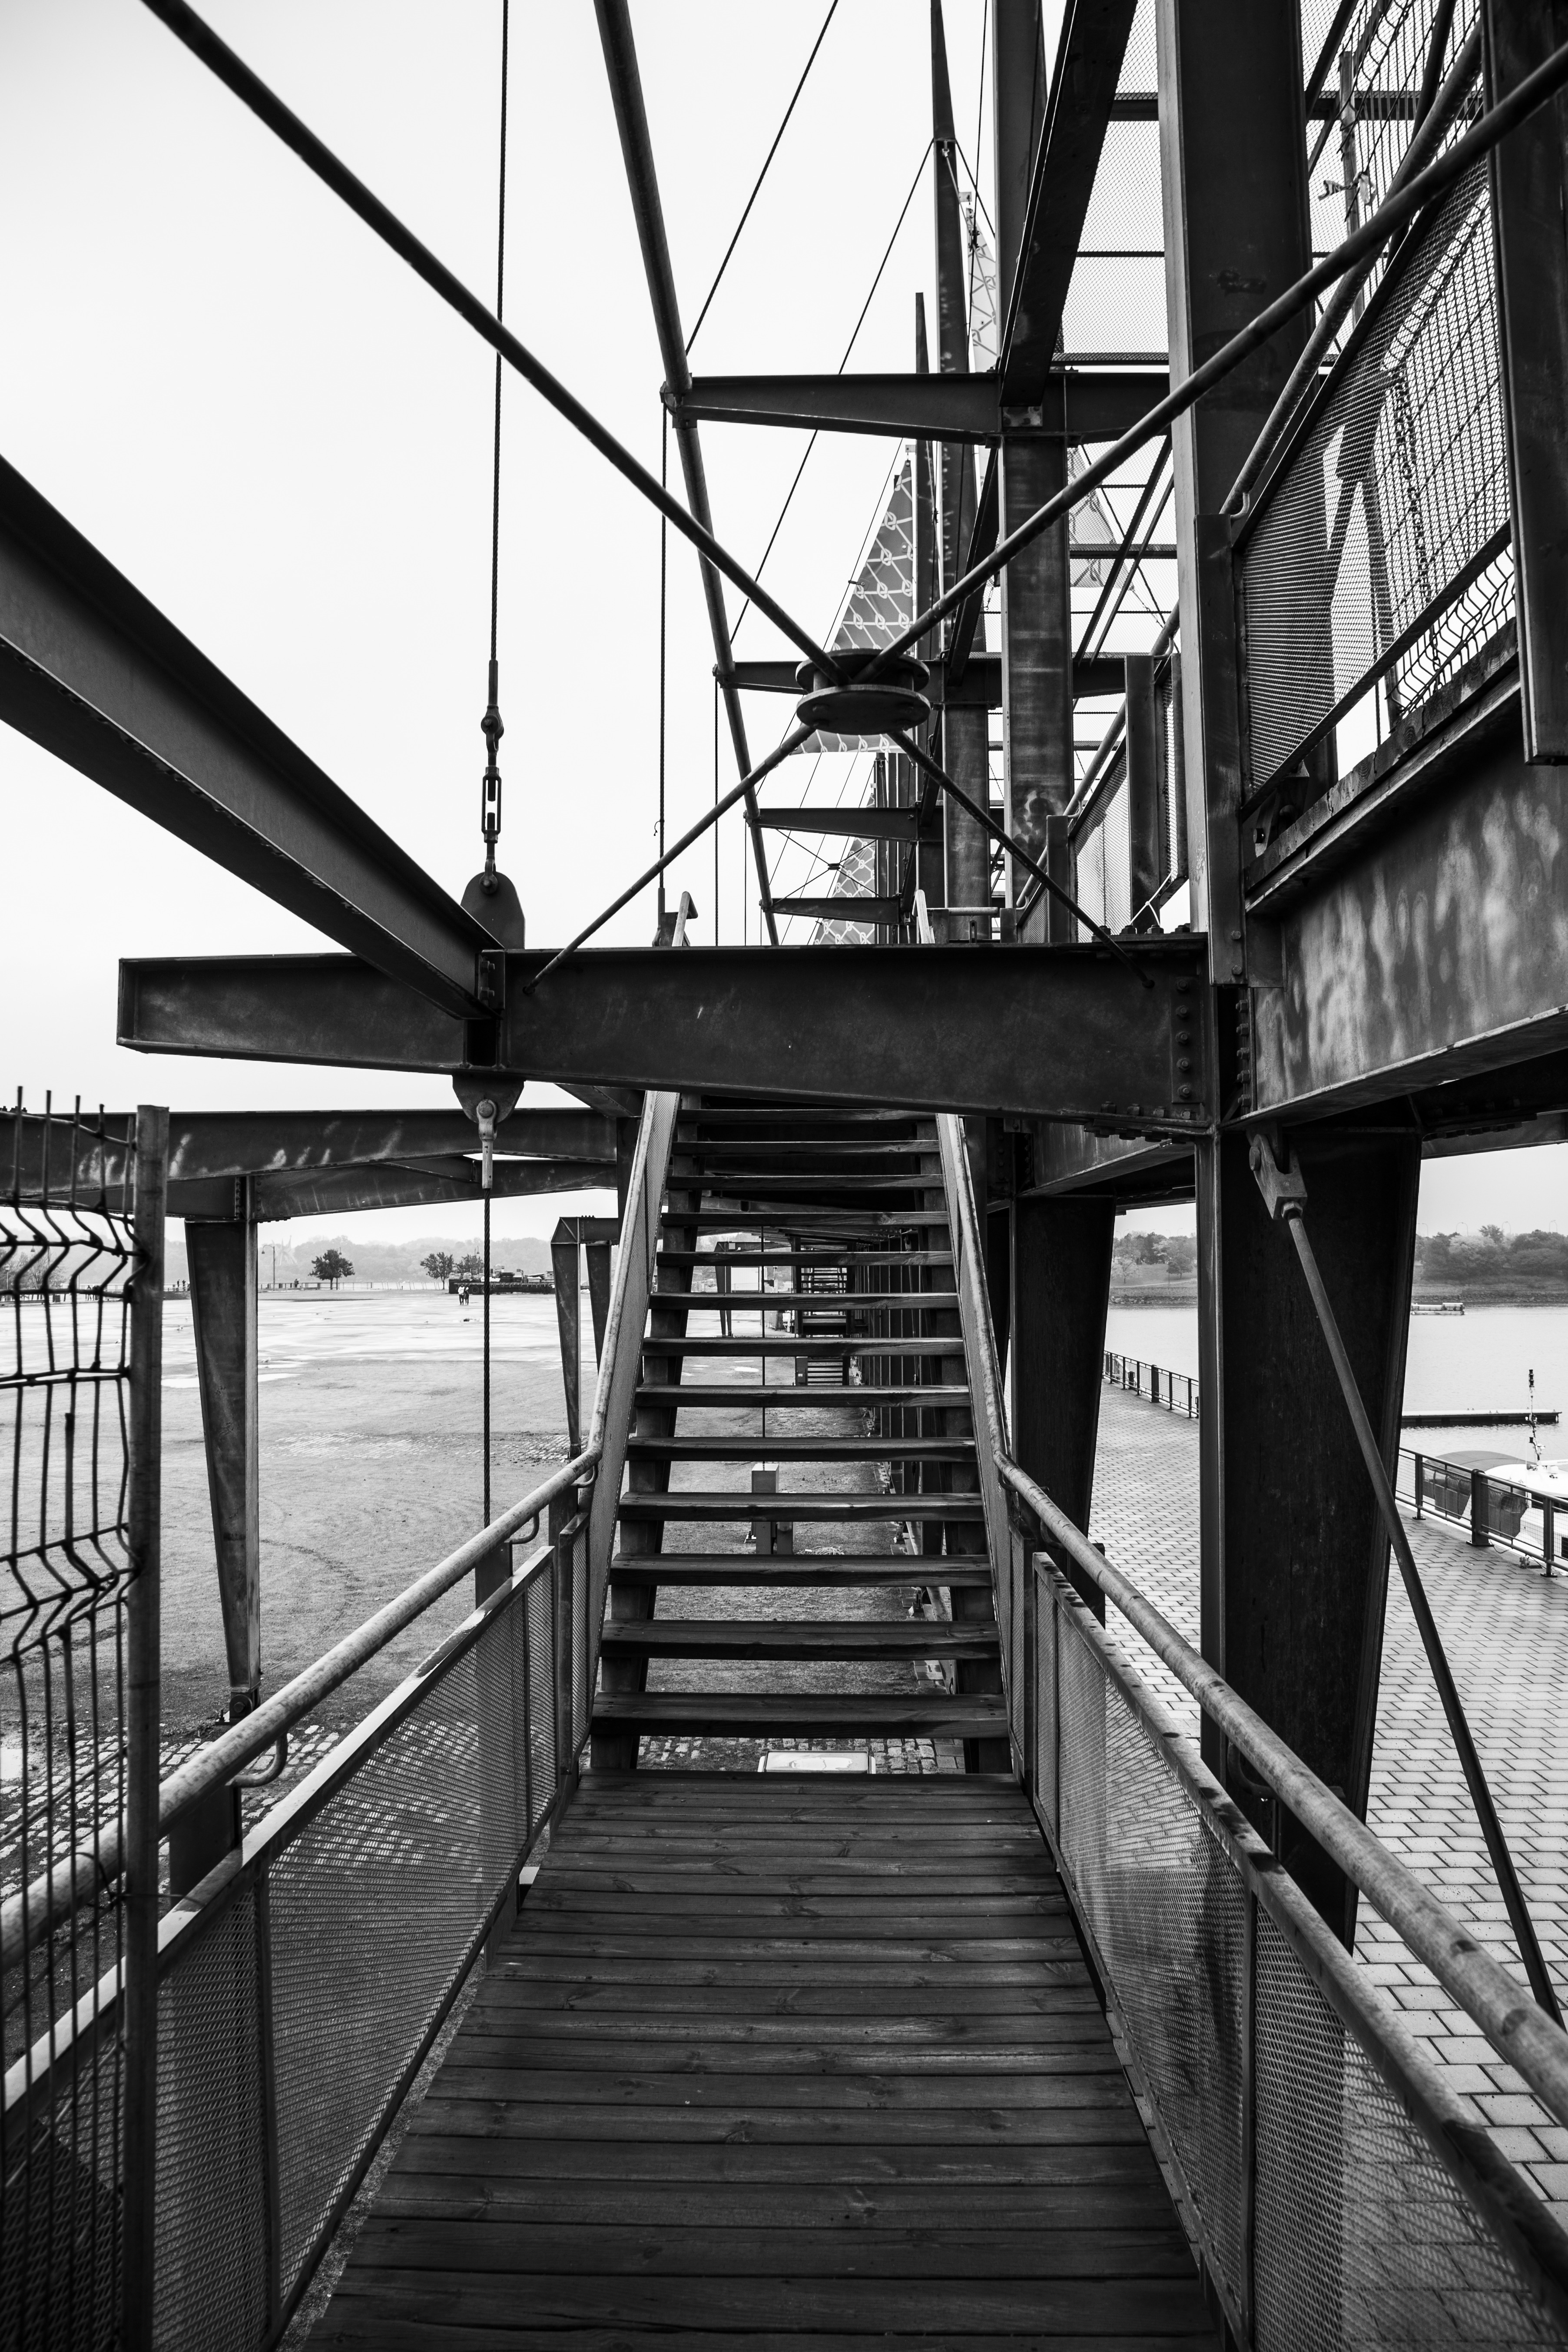
black and white, architecture, structure, white, bridge, urban, steps, line, black, monochrome, stairs, symmetry, montreal, shape, old port, urban area, monochrome photography